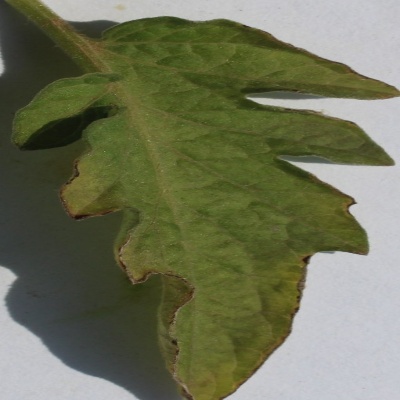
Crop: Tomato
Condition: leaf blight